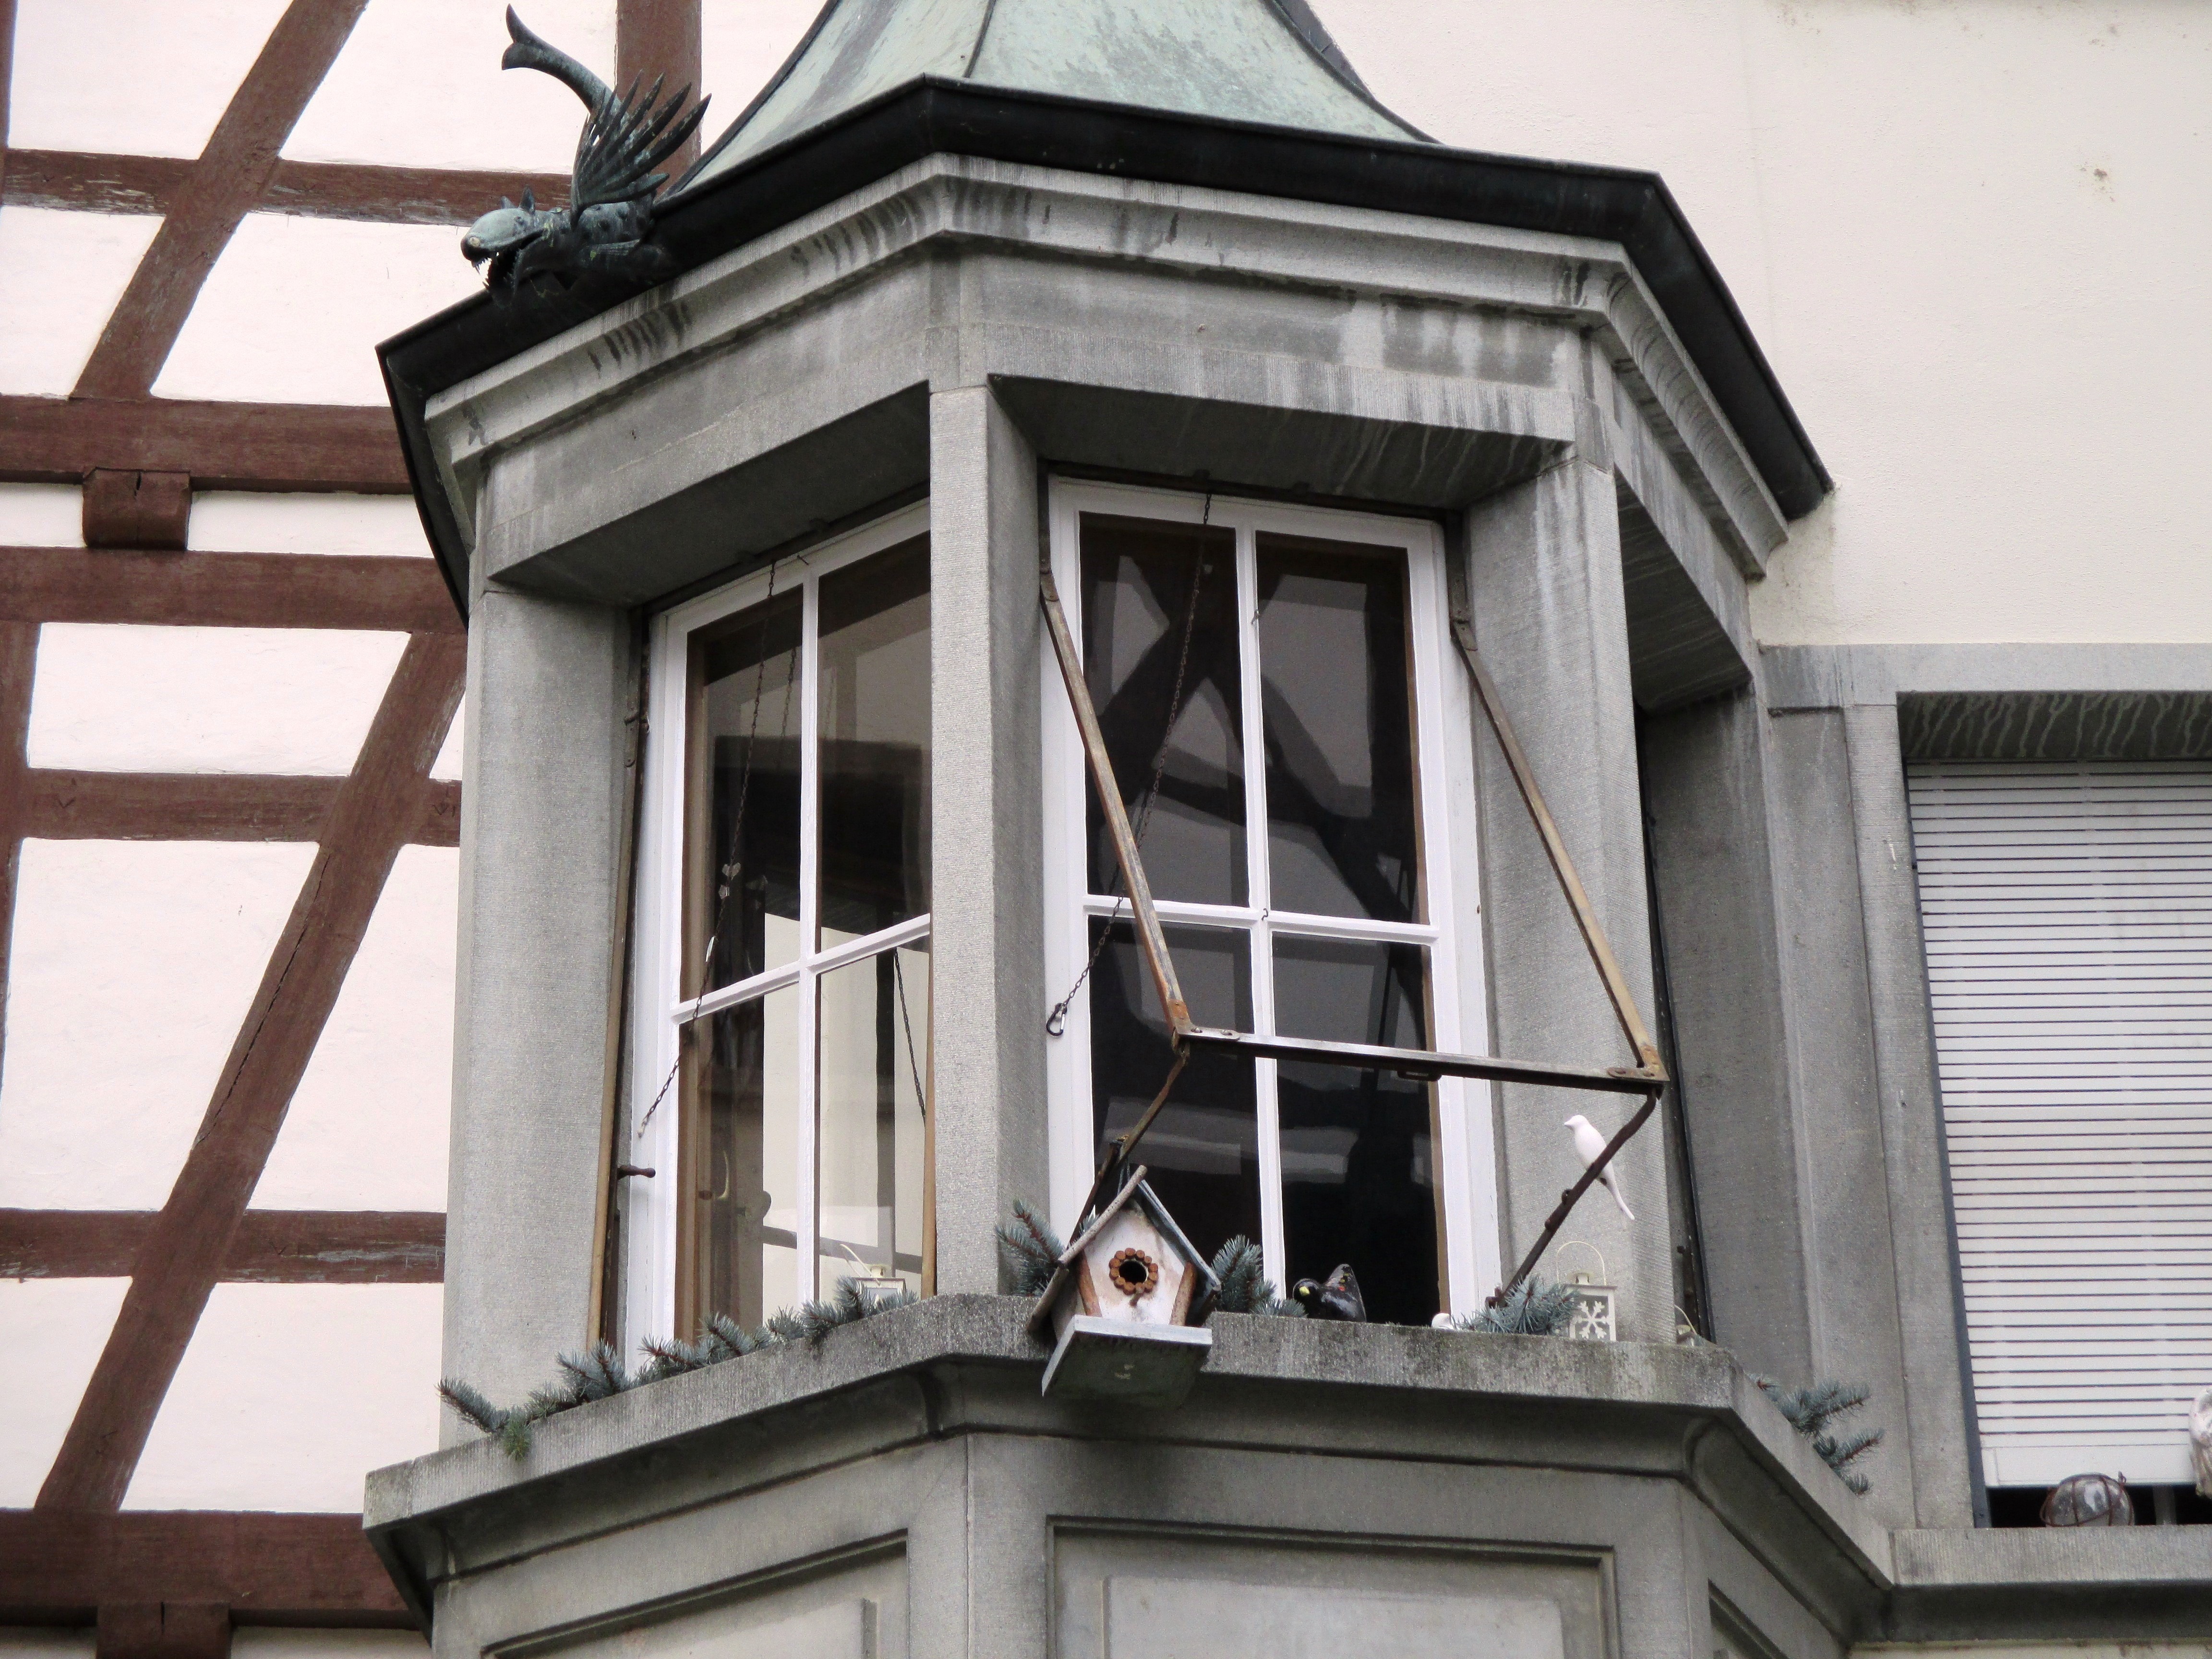
architecture, wood, house, window, roof, home, porch, tower, facade, old house, old town, switzerland, schaffhausen, siding, fachwerkhaus, daylighting, bay window, stein am rhein, cultural property, window covering, outdoor structure